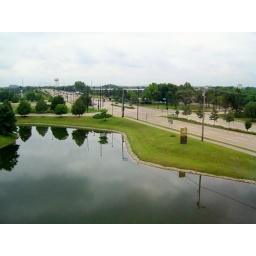
Looking out the window of the bedroom in our suite